Alice White

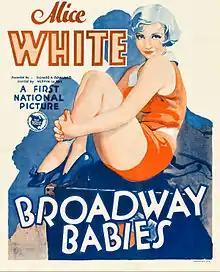

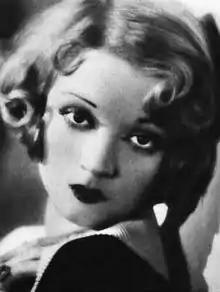

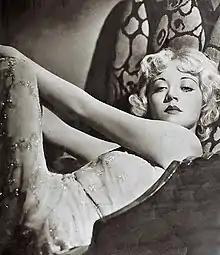

After leaving school, White became a secretary and "script girl" for director Josef von Sternberg. She also worked as a switchboard operator at the Hollywood Writers' Club. After clashing with von Sternberg, White left to work as a script girl for Charlie Chaplin, who said, when he saw some photos a cameraman had taken of her "...you ought to go into the movies."